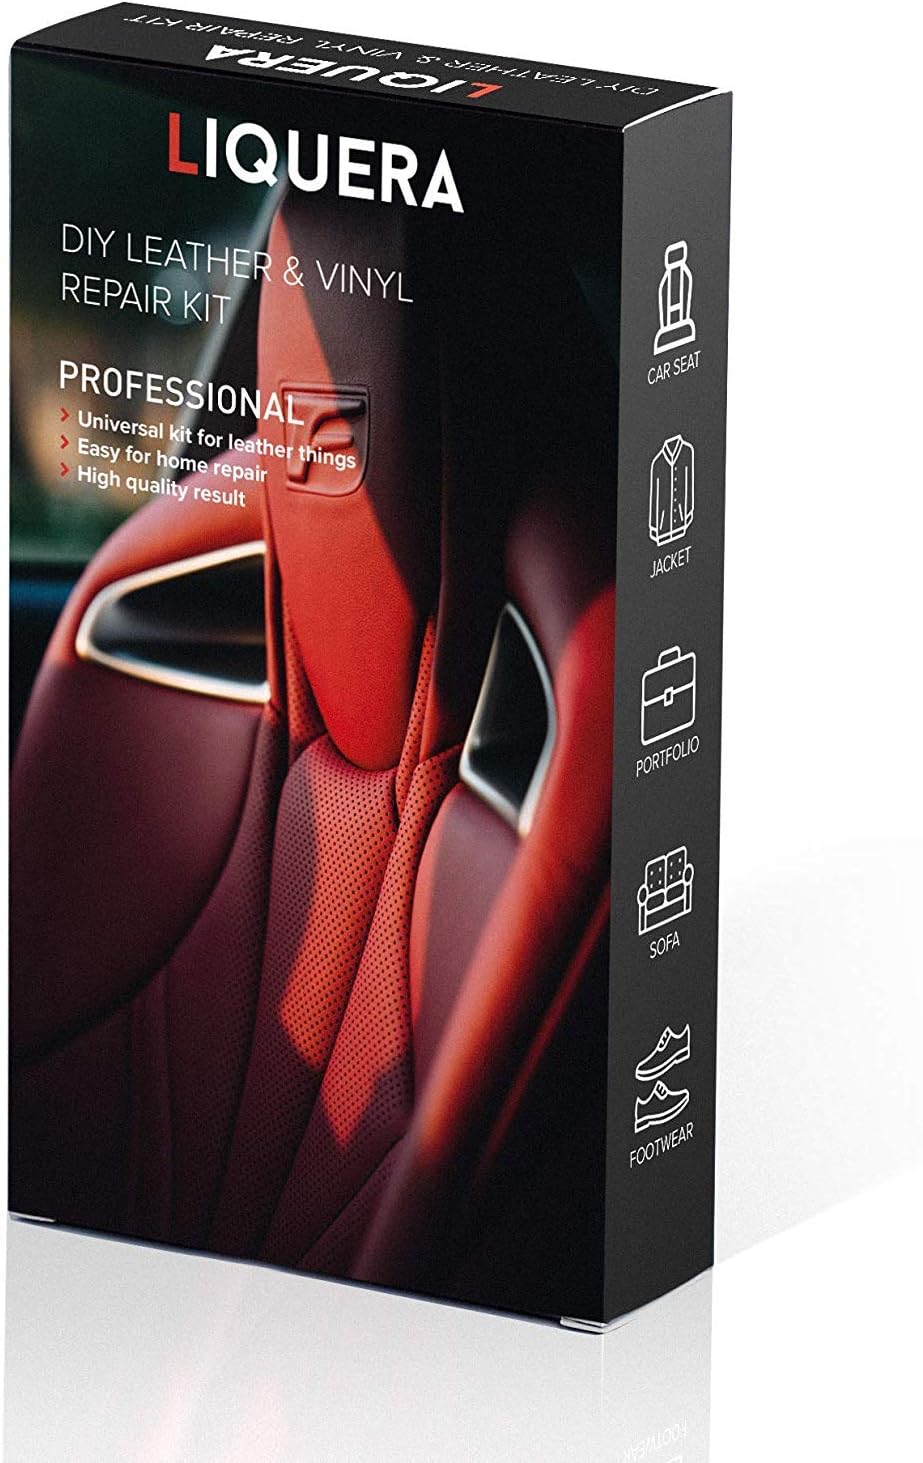
Stainless Steel Tobacco Pipe Tool - Leather Pouch - Czech Style
Category: Health & Personal Care
This tool is based on the Czech Pipe Tool concpet, but has been tweakes for the better.  Netaer, Slicker and more Lightweight insures you a handy tool to easily tamper and poke your tobacco.  Comes with a leather pouch to help you preserve the tool, and prevent from losing it.  This tool is a must have for every tobacco pipe smoker, a one piece that includes a tamper, reamer and pick.
Features: Durable Stainless Steel Tool | Leather Pouch Included | Slick Neat Design | A Must Have For Every Pipe Smoker